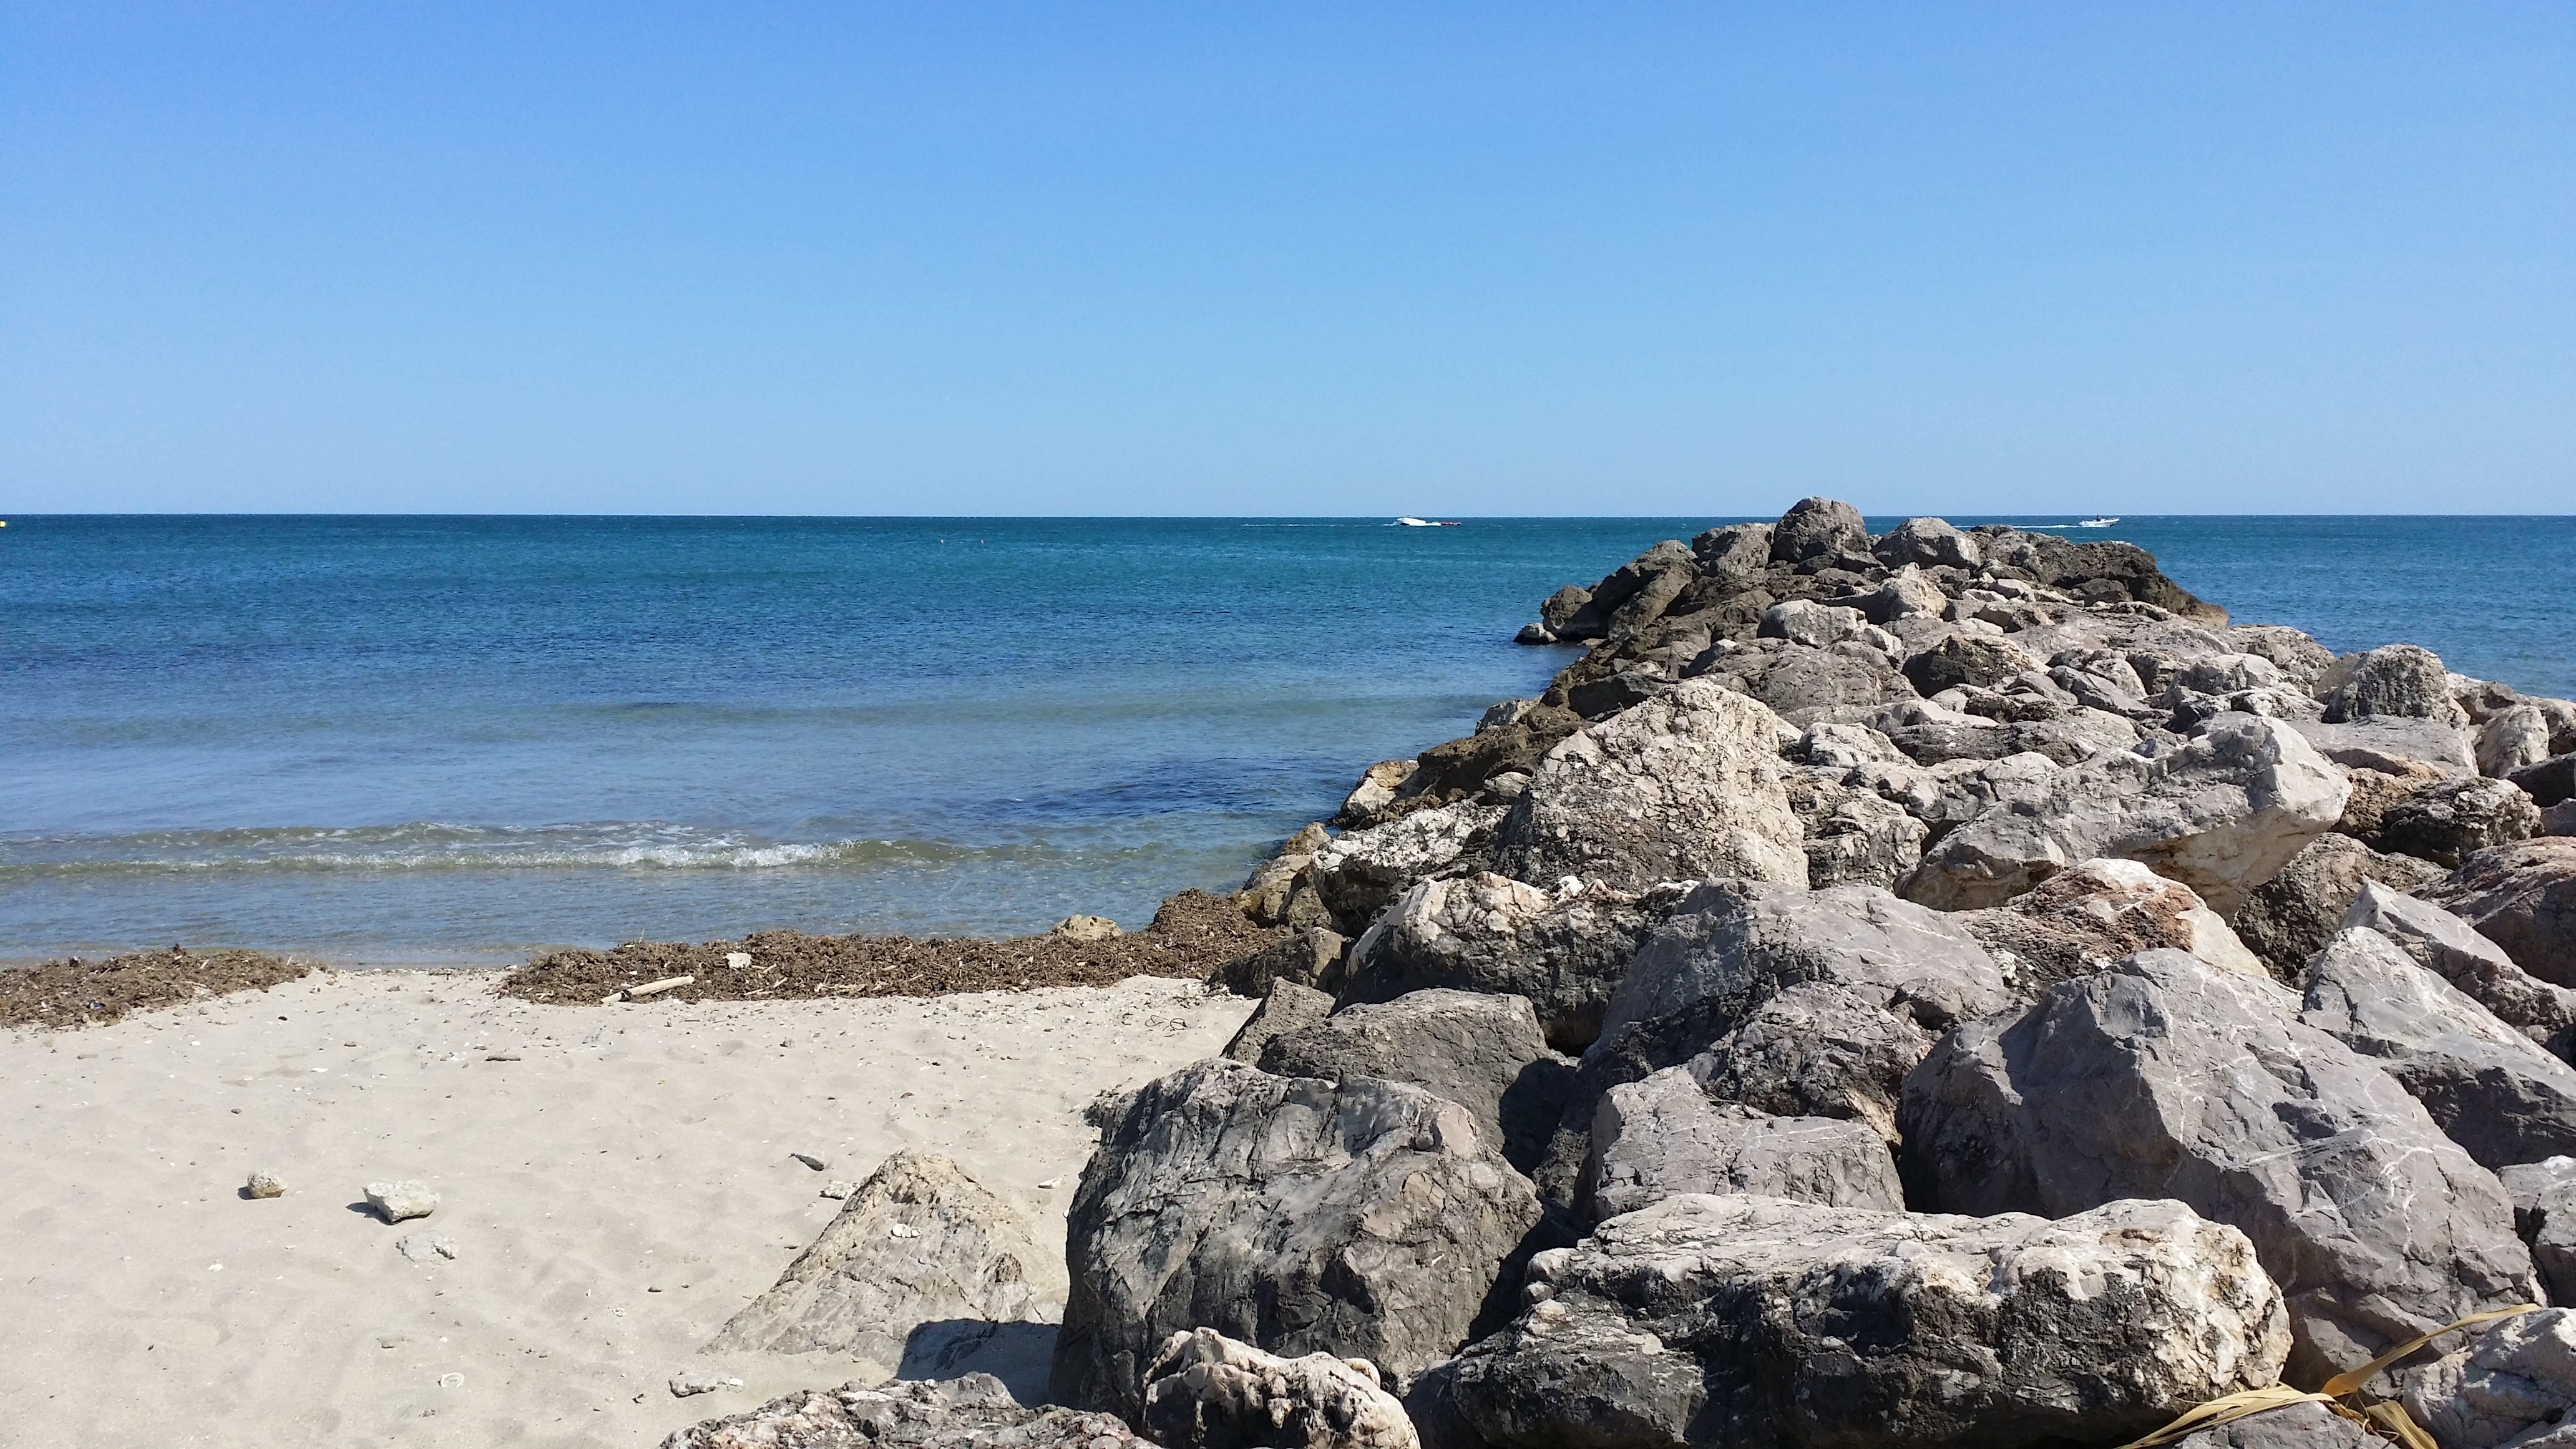
beach, sea, coast, sand, rock, ocean, shore, summer, vacation, cliff, cove, holiday, bay, blue, stack, terrain, material, body of water, cape